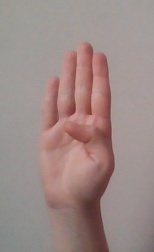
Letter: kaaf